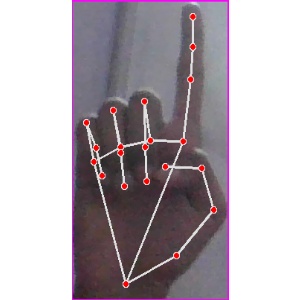
अक्षर: क